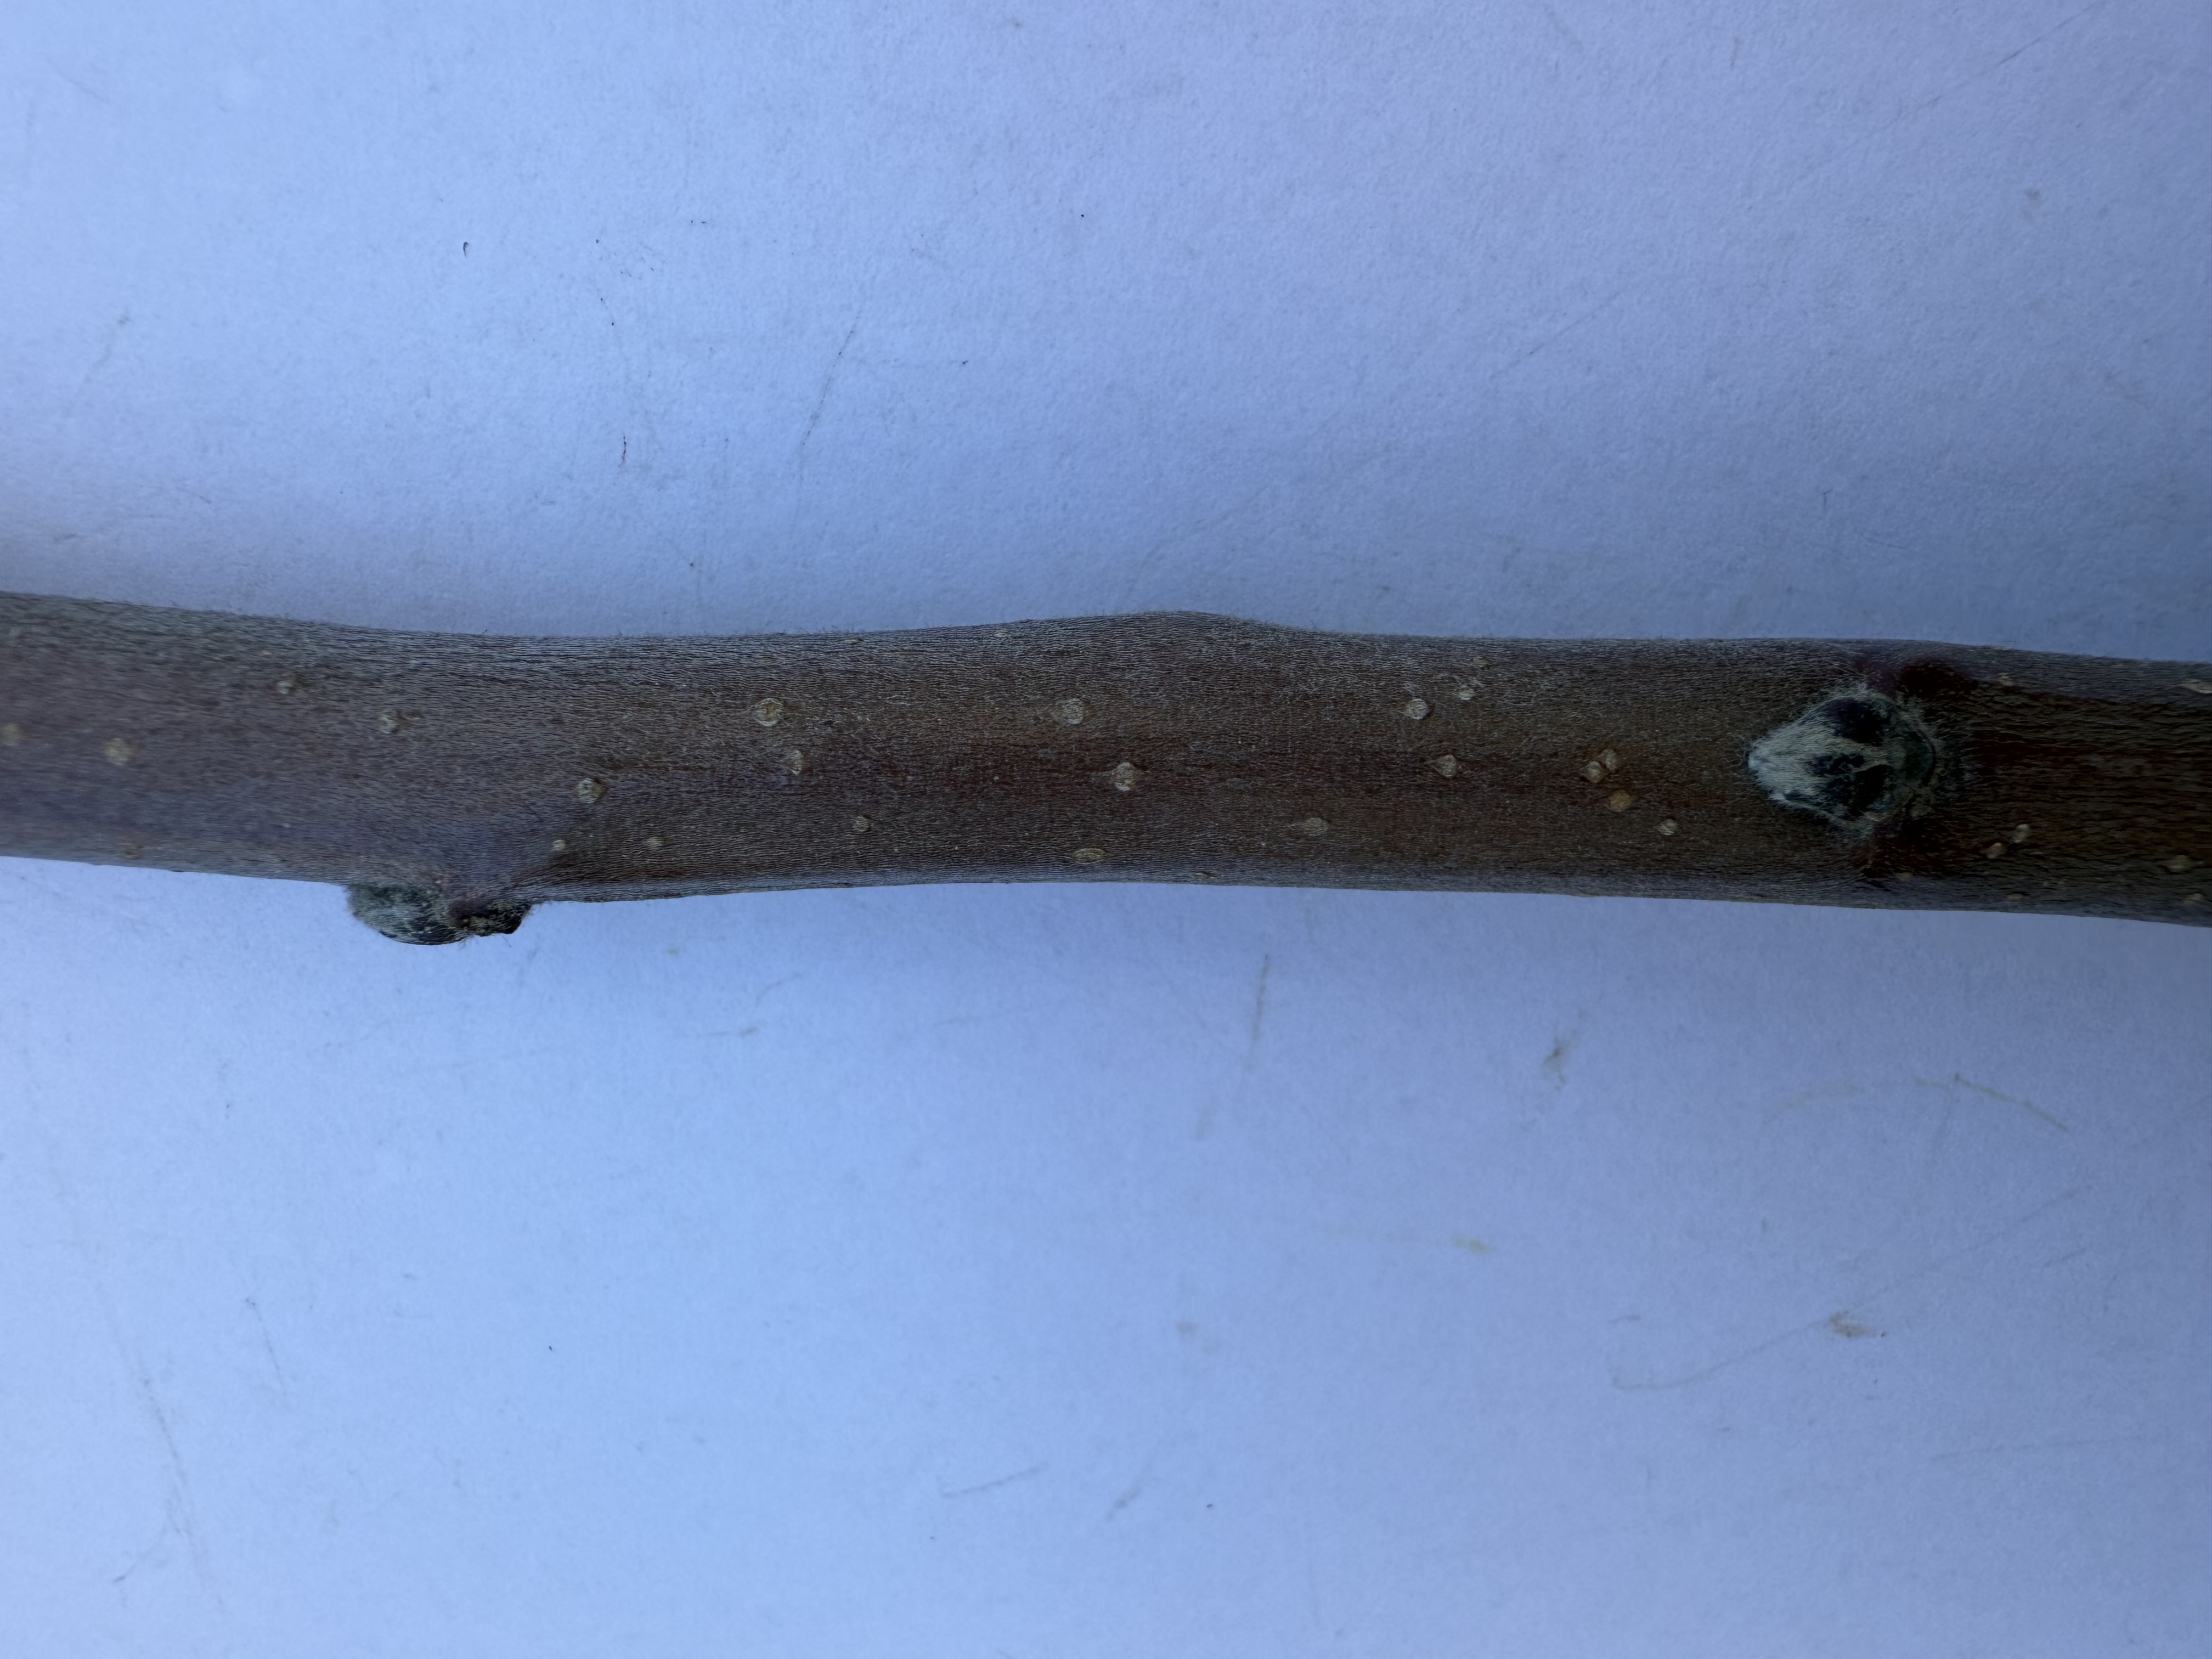
Variety: Amasya Apple